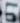
Number: 5